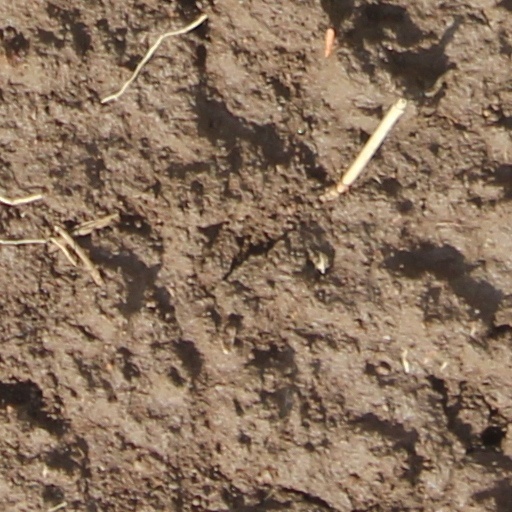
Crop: wheat